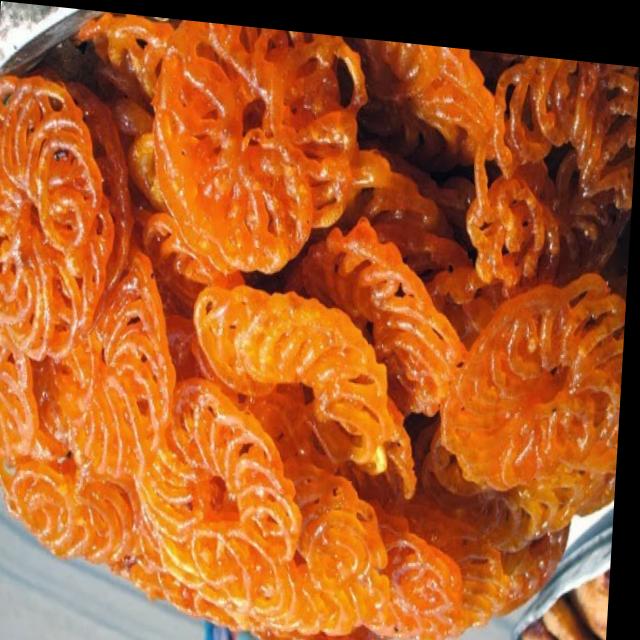
Dish: jalebi